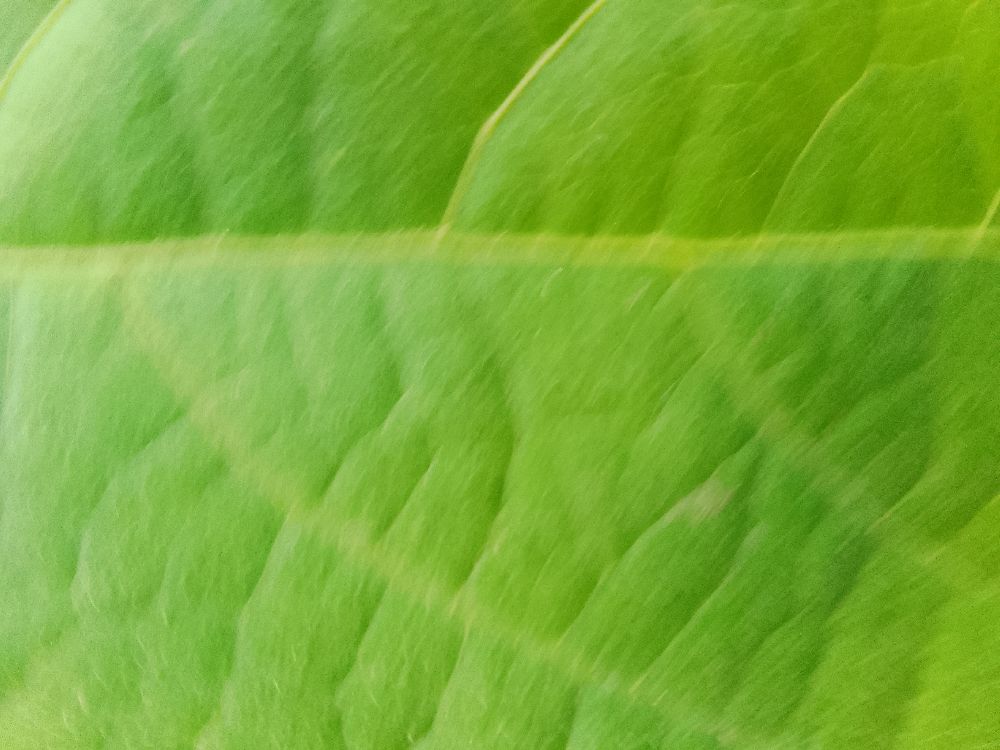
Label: healthy